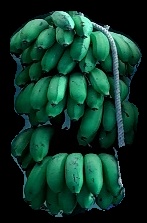
Variety: rasbale
Grade: grade2